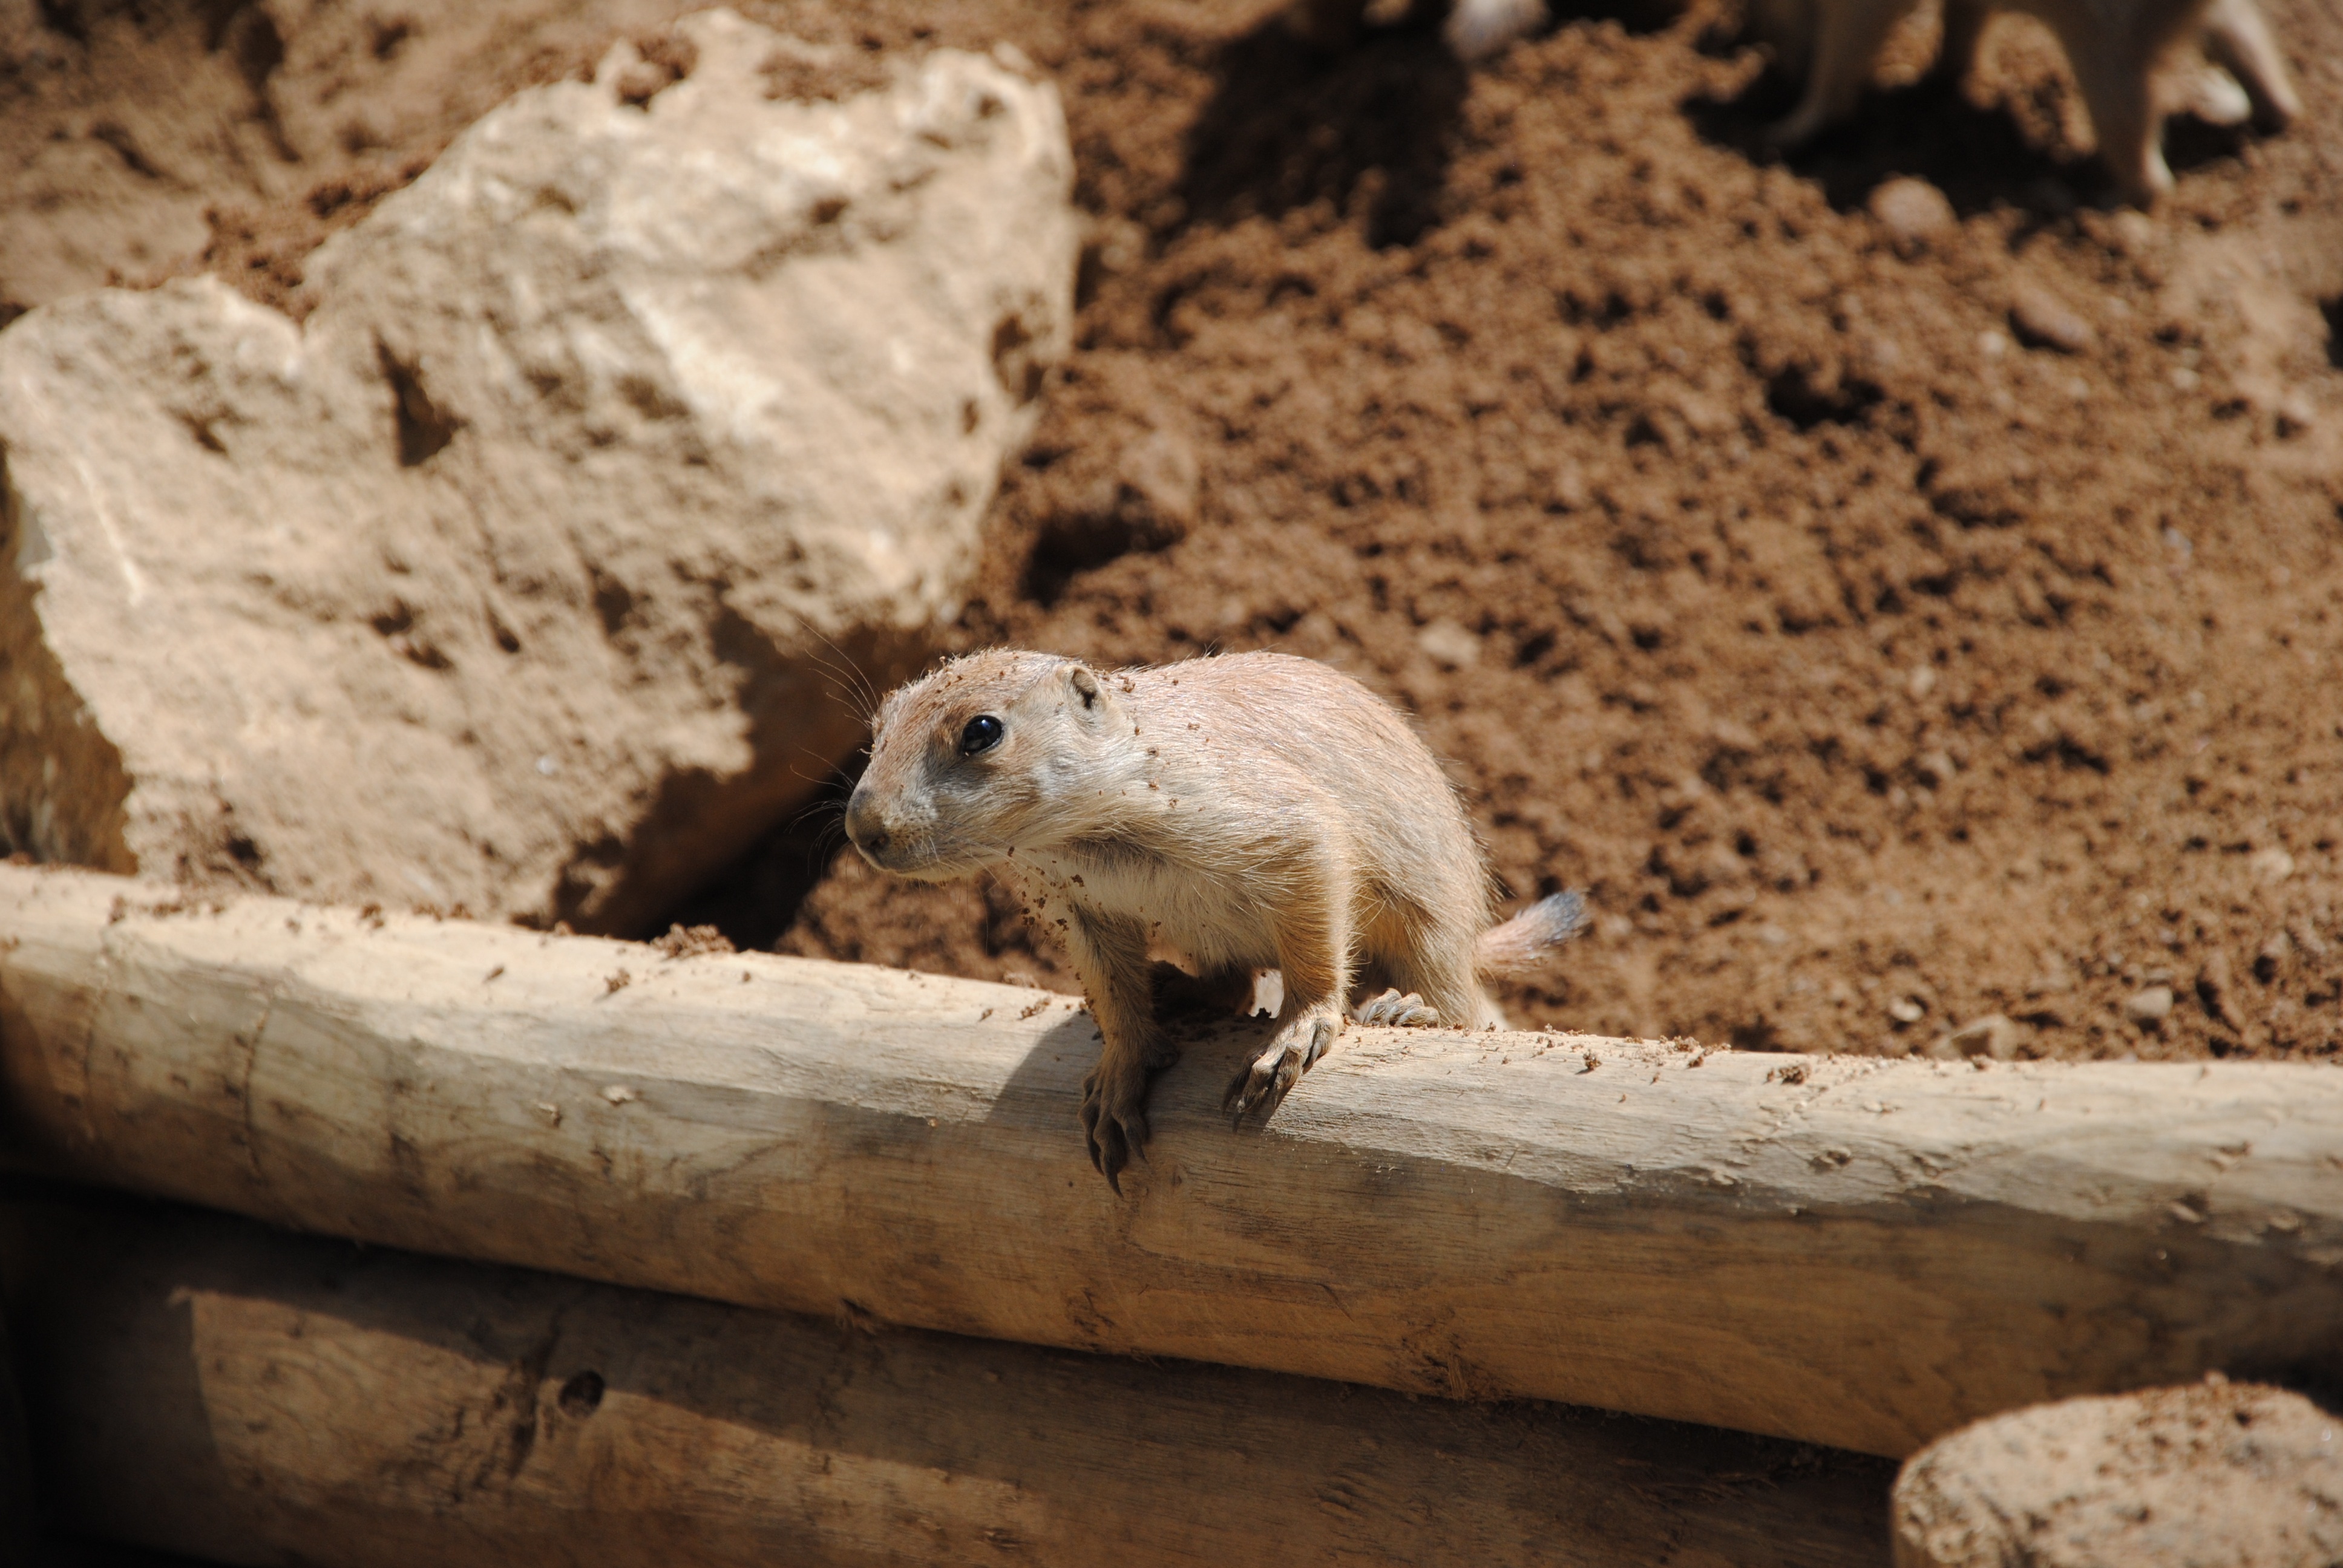
nature, sand, desert, animal, looking, wildlife, wild, zoo, portrait, young, africa, mammal, fauna, outdoors, face, eye, head, vertebrate, prairie dog, lemming